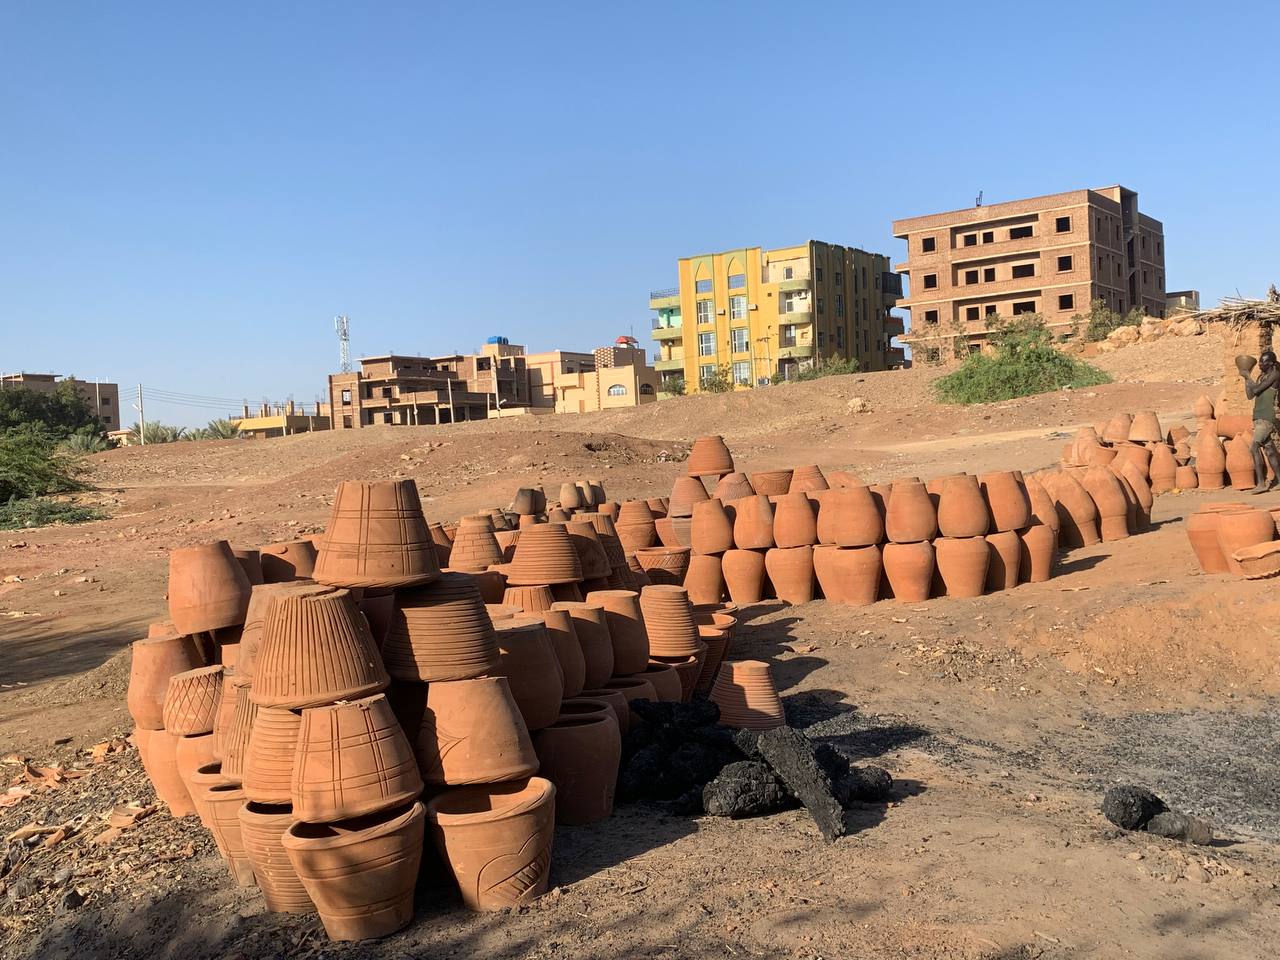
الوصف بالفصحى: أوانٍ فخارية موضوعة للتجفيف في موقع إنتاج تقليدي
الوصف بالعامية السودانية: فخار مرصوص برا للشمس، أصايص مختلفة والناس شايلينها في مكان العمل
التصنيف: Local Culture & Objects
التصنيف الفرعي: Craftwork